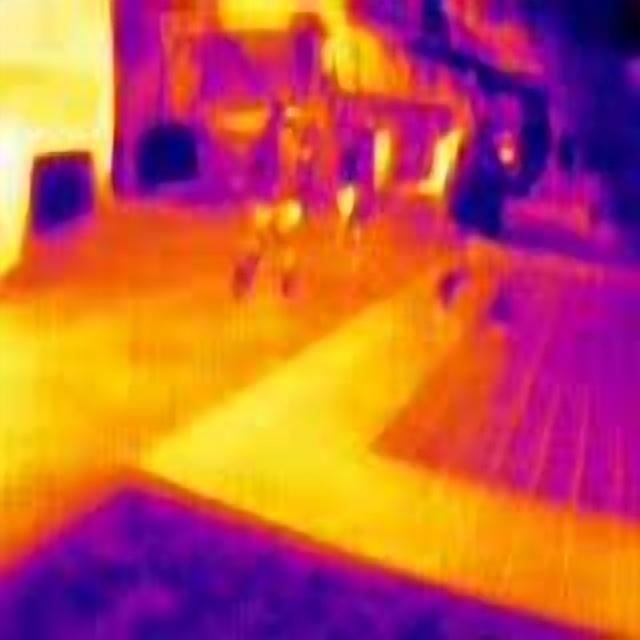
Detected objects:
label: person
label: person
label: person